Xone of Contention

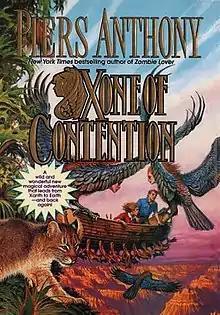
First edition

Xone of Contention is the twenty-third book of the Xanth series by Piers Anthony.